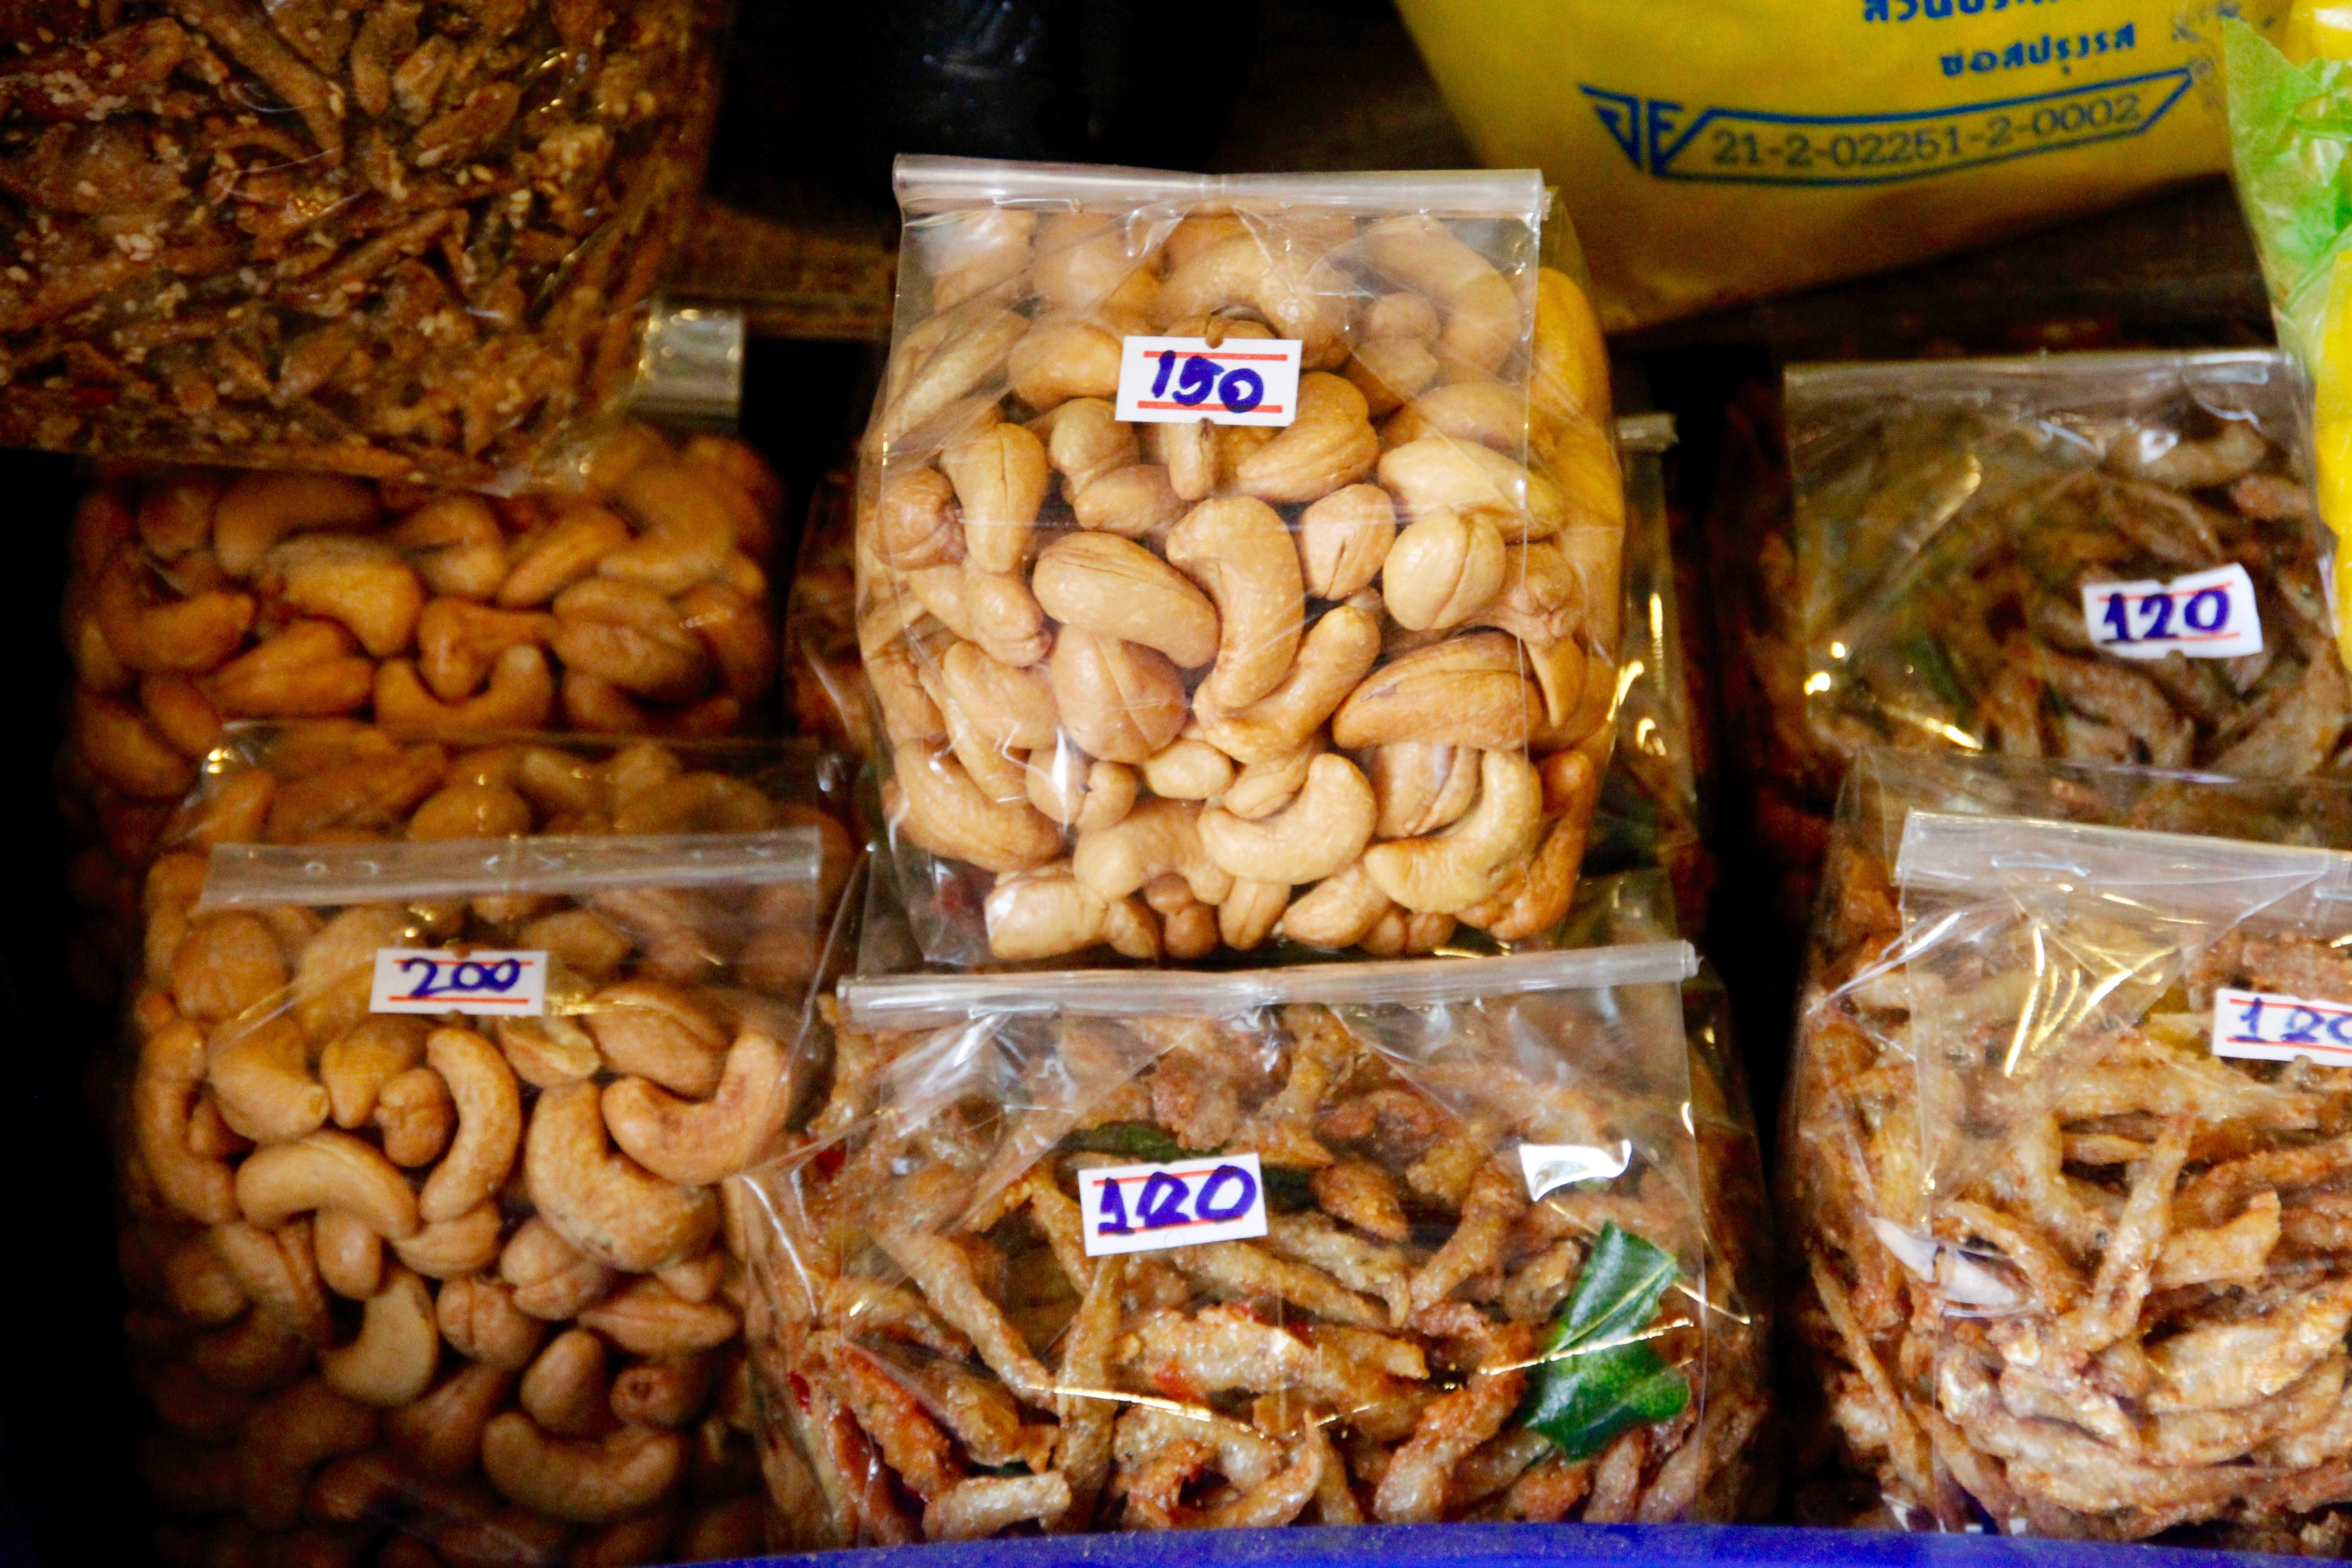
plant, fruit, meal, food, produce, salt, market, nut, snack, delicious, walnut, salty, nuts, peanuts, cashew, cores, roasted, nibble, flowering plant, nut mix, cashew cores, nutmeat, cashew nut, grass family, land plant, nuts seeds, cashewbaum